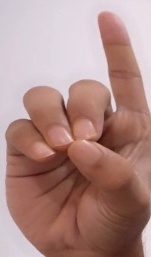
ASL sign: D